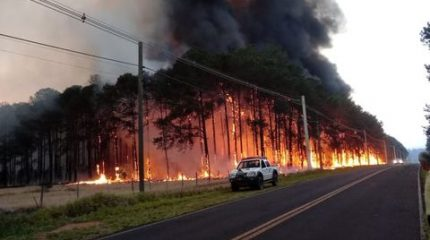
Fire: yes
Smoke: yes